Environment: lab
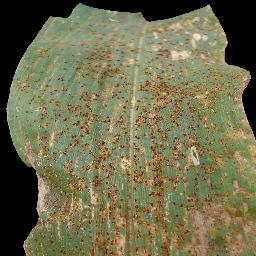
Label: common_rust